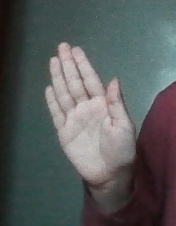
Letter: seen